The Real Jane Austen

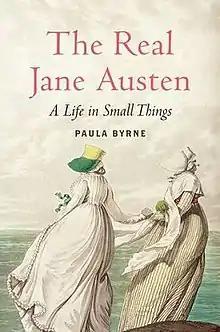
First edition cover

The Real Jane Austen: A Life in Small Things is a biography of novelist Jane Austen by the writer Paula Byrne first published in 2013. The biography does not follow her life chronologically; rather her story is told around events or objects in Austen's life as the starting point to describe the famous English author.